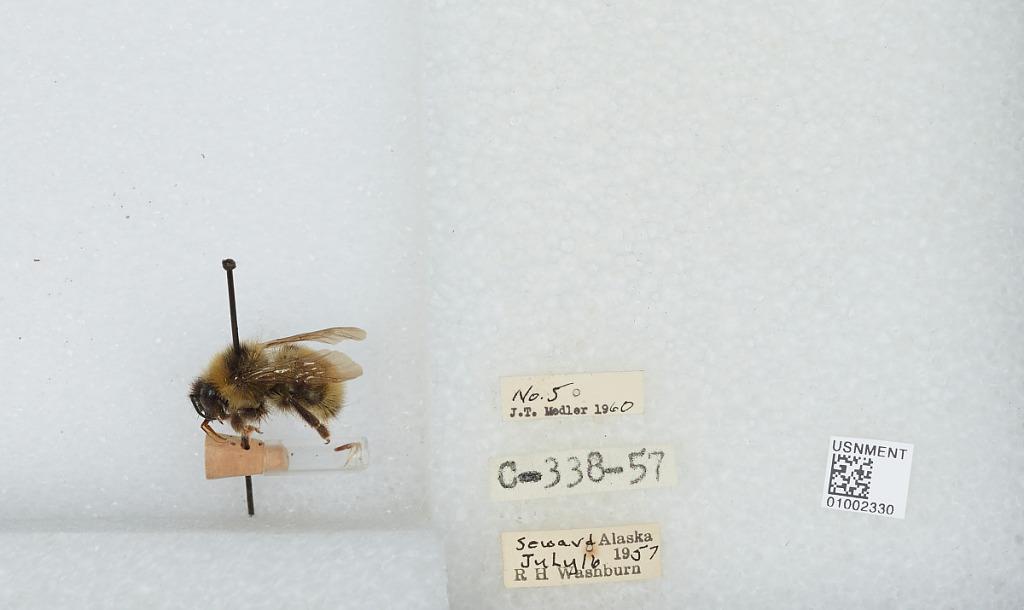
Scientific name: Bombus (Psithyrus) fernaldae (Franklin)
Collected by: R. Washburn
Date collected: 1957-7-16
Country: United States
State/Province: Alaska
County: Kenai Peninsula
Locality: Seward
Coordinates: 60.1244, -149.433